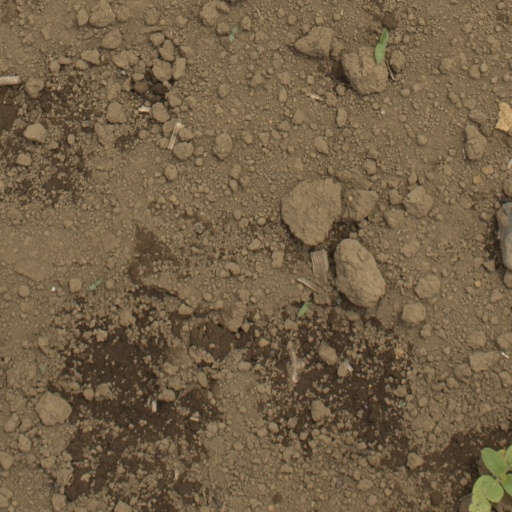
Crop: Jerusalem artichoke